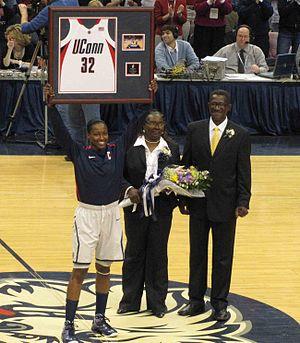
Kalana Greene est une joueuse américaine de basket-ball, évoluant au poste d’arrière, née le 13 juillet 1987 à St. Stephen, double championne NCAA 2009 et 2010 avec les Huskies du Connecticut.